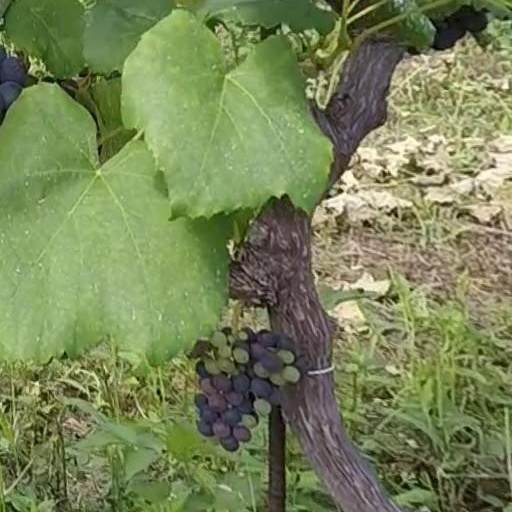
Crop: grape